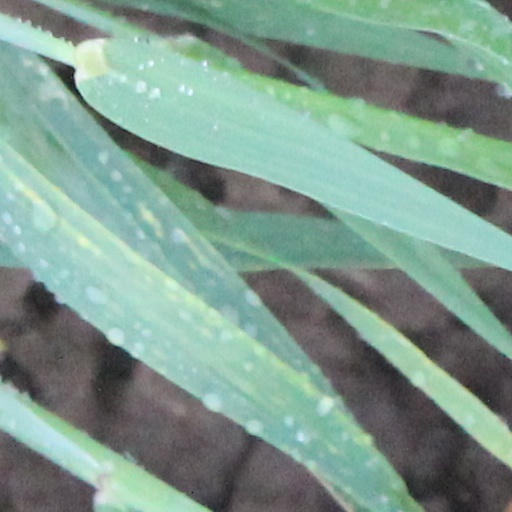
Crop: wheat